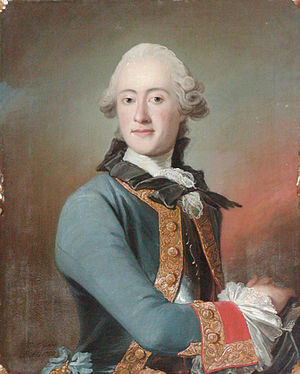
Frederik Christian Kaas (1727-1804)
Maleri fra 1752 af Peder Als
Frederik Christian Kaas var en dansk søofficer og godsejer, bror til Ulrik Christian Kaas og far til Henriette Danneskiold-Samsøe.